History of Dunfermline Athletic F.C.

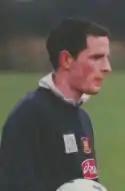
Allan Johnston, Dunfermline manager from 2015 to 2019

Following their relegation from the Scottish First Division, the club were in Scottish League One (formerly known as the Scottish Second Division). The 2013–14 season started well, with the Pars winning three out of their first five games. Over the course of the season the club won a further sixteen games, drew six and finished the season in second place, forty-nine points behind league champions Rangers. The club participated in the Scottish Championship Play-offs where they successfully dispatched Stranraer 4–2 on aggregate in the semi-final. The play-off final was then set up against local rivals Cowdenbeath. The first leg at Central Park was an even encounter, which ended in a 1–1 draw, meaning that the second leg at East End Park was an absolute decider.